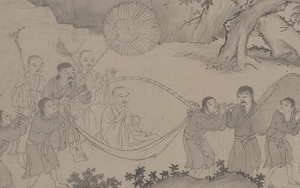
Trần Nhân Tông, né sous le nom Trần Khâm en 1258 et mort en 1308, est l'empereur du Đại Việt de 1278 à 1293 et le troisième représentant de la dynastie Trần.